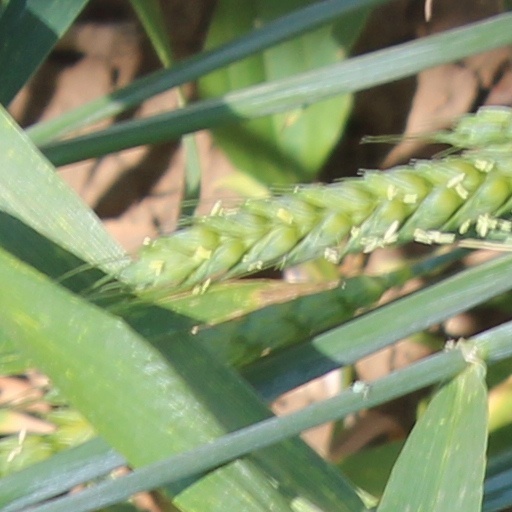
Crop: wheat